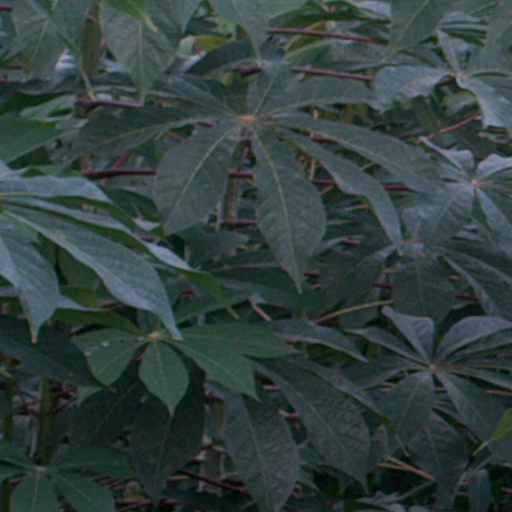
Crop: cassava